Minya Diez-Dührkoop

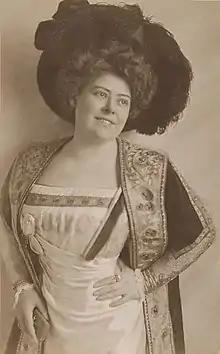

Diez-Dührkoop was born in Hamburg in 1873. Her mother was Maria Louise Caroline, née Matzen, and her father was Rudolf Dührkoop, who would later become a noted photographer. He started his portrait business in 1883 and his fourteen-year-old daughter became his assistant in 1887. She worked with growing independence and married in 1894, to another photographer; Luis Diéz Vazquez, from Malaga. By 1900 she and father were operating different branches of their Berlin business. The following year she divorced her husband but retained his name Diez in her name.